Question: Please indicate a possible affordance area of the book that can be used for holding
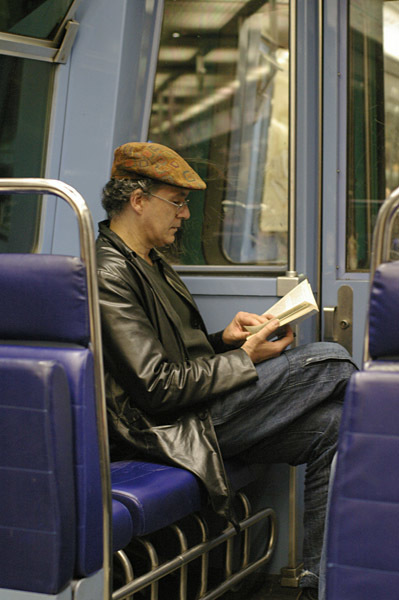
Answer: [234, 271.5, 329, 358.5]